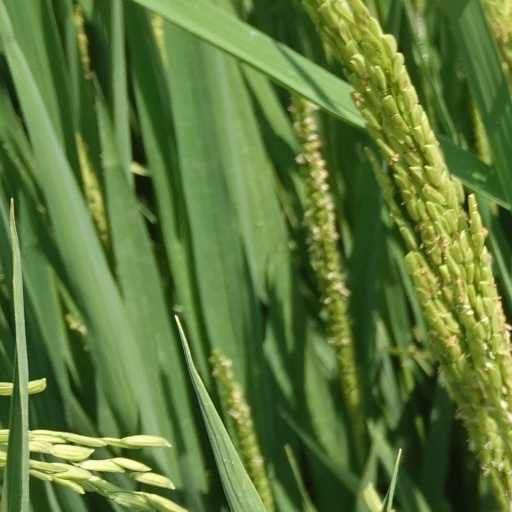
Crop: rice